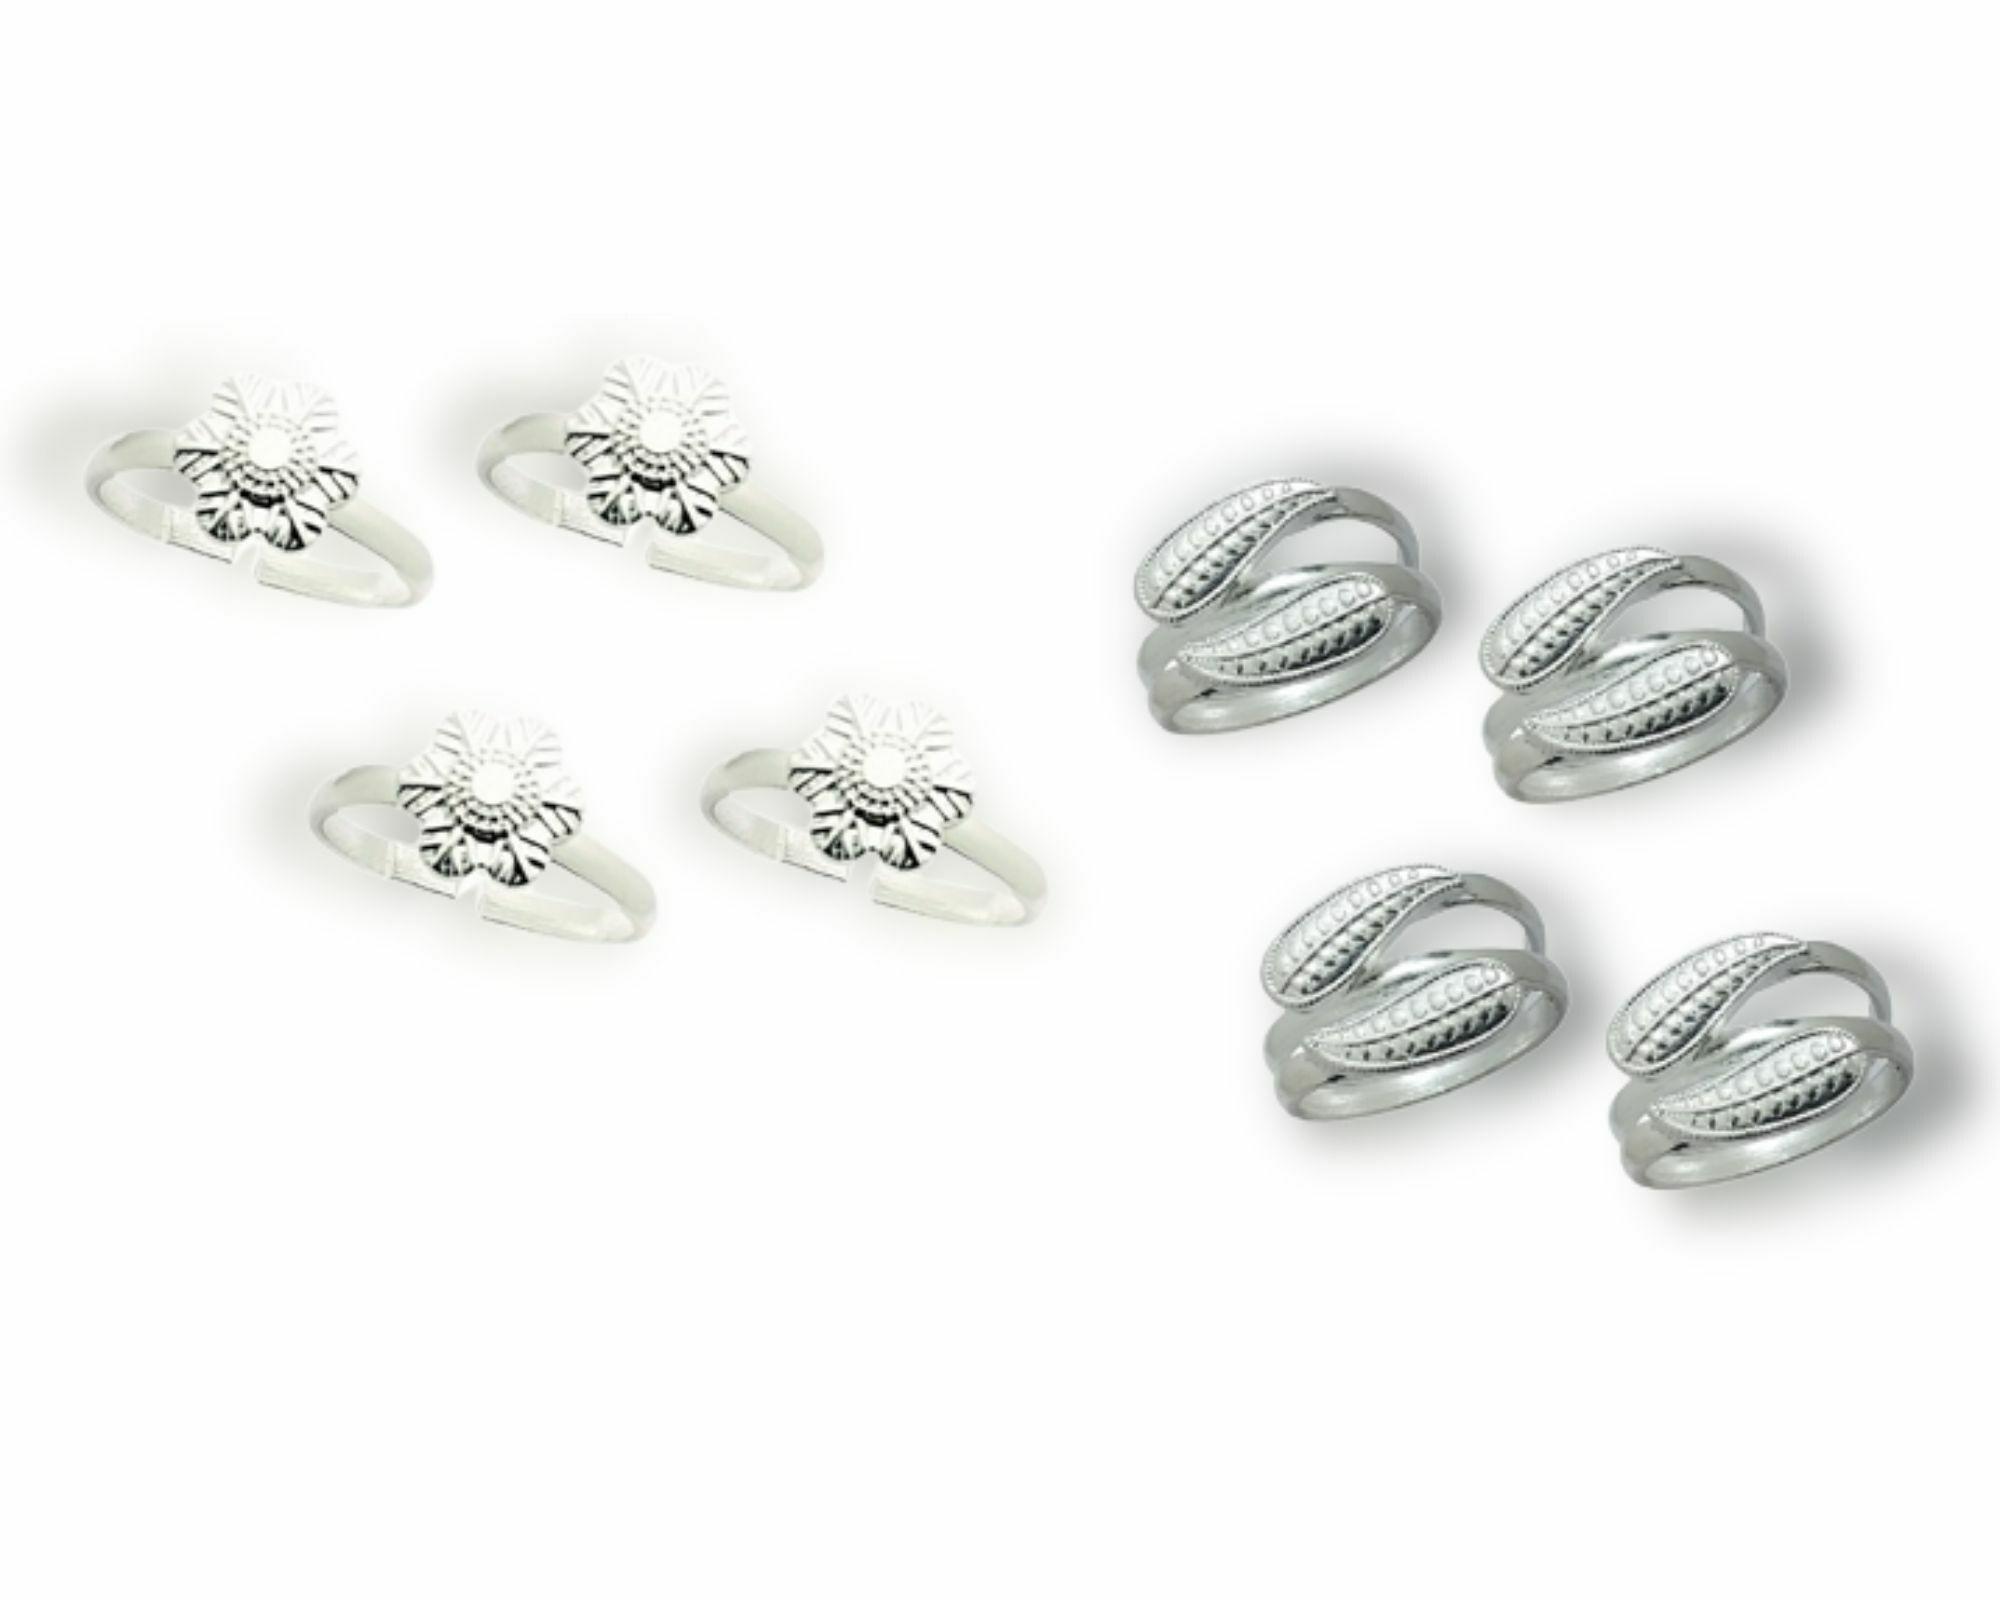
Kamada creations Designer Toe ring Set
Type: Traditional Jewellery
Brand: Kamada Creations
Price: Rs. 212
 Increase your style quotient with these Elegant Toerings from Kamada Creations. Designed to perfection these DBSain pattern toe rings will instantly attract your beauty. Oxidized Silver DBSated Toe rings pair gives an elegant looks you require for all your Occasions. Adjustable in Size with smooth curves to keep your skin safe. Skin friendly - nickel free and lead free as per international standards. Anti-allergic and safe for skin Pretty enough to adorn the feet of a princess, these toe-rings make great festive wear too. Make an Admirable Gift for your friend sister, mother or wife, anniversary, birthday gift, Suitable for party, Office or Daily Wear.
Features: skin friendly,lightweight,silver plated
Included: 4-PAIR-OF-TOE-RING-SET